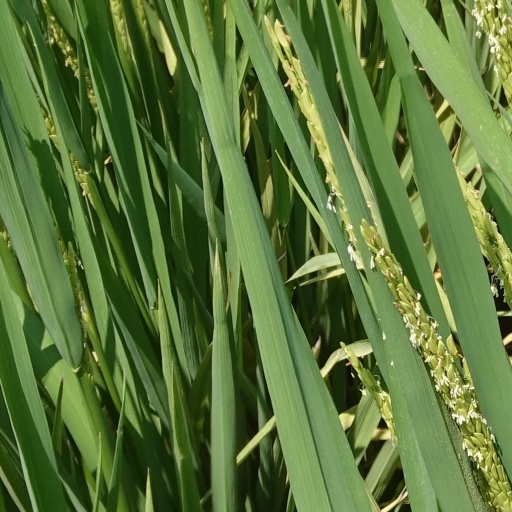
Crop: rice